Octagon Chapel, Bath

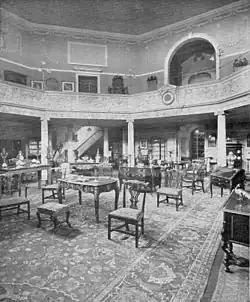
A photograph of the Mallett Showrooms at the Octagon Chapel, circa 1900.

The Octagon Chapel in Milsom Street, Bath, Somerset, England was built in 1767 and has been designated as a Grade II* listed building.